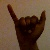
The image shows a hand gesture representing the letter 'Y' in Indian Sign Language.